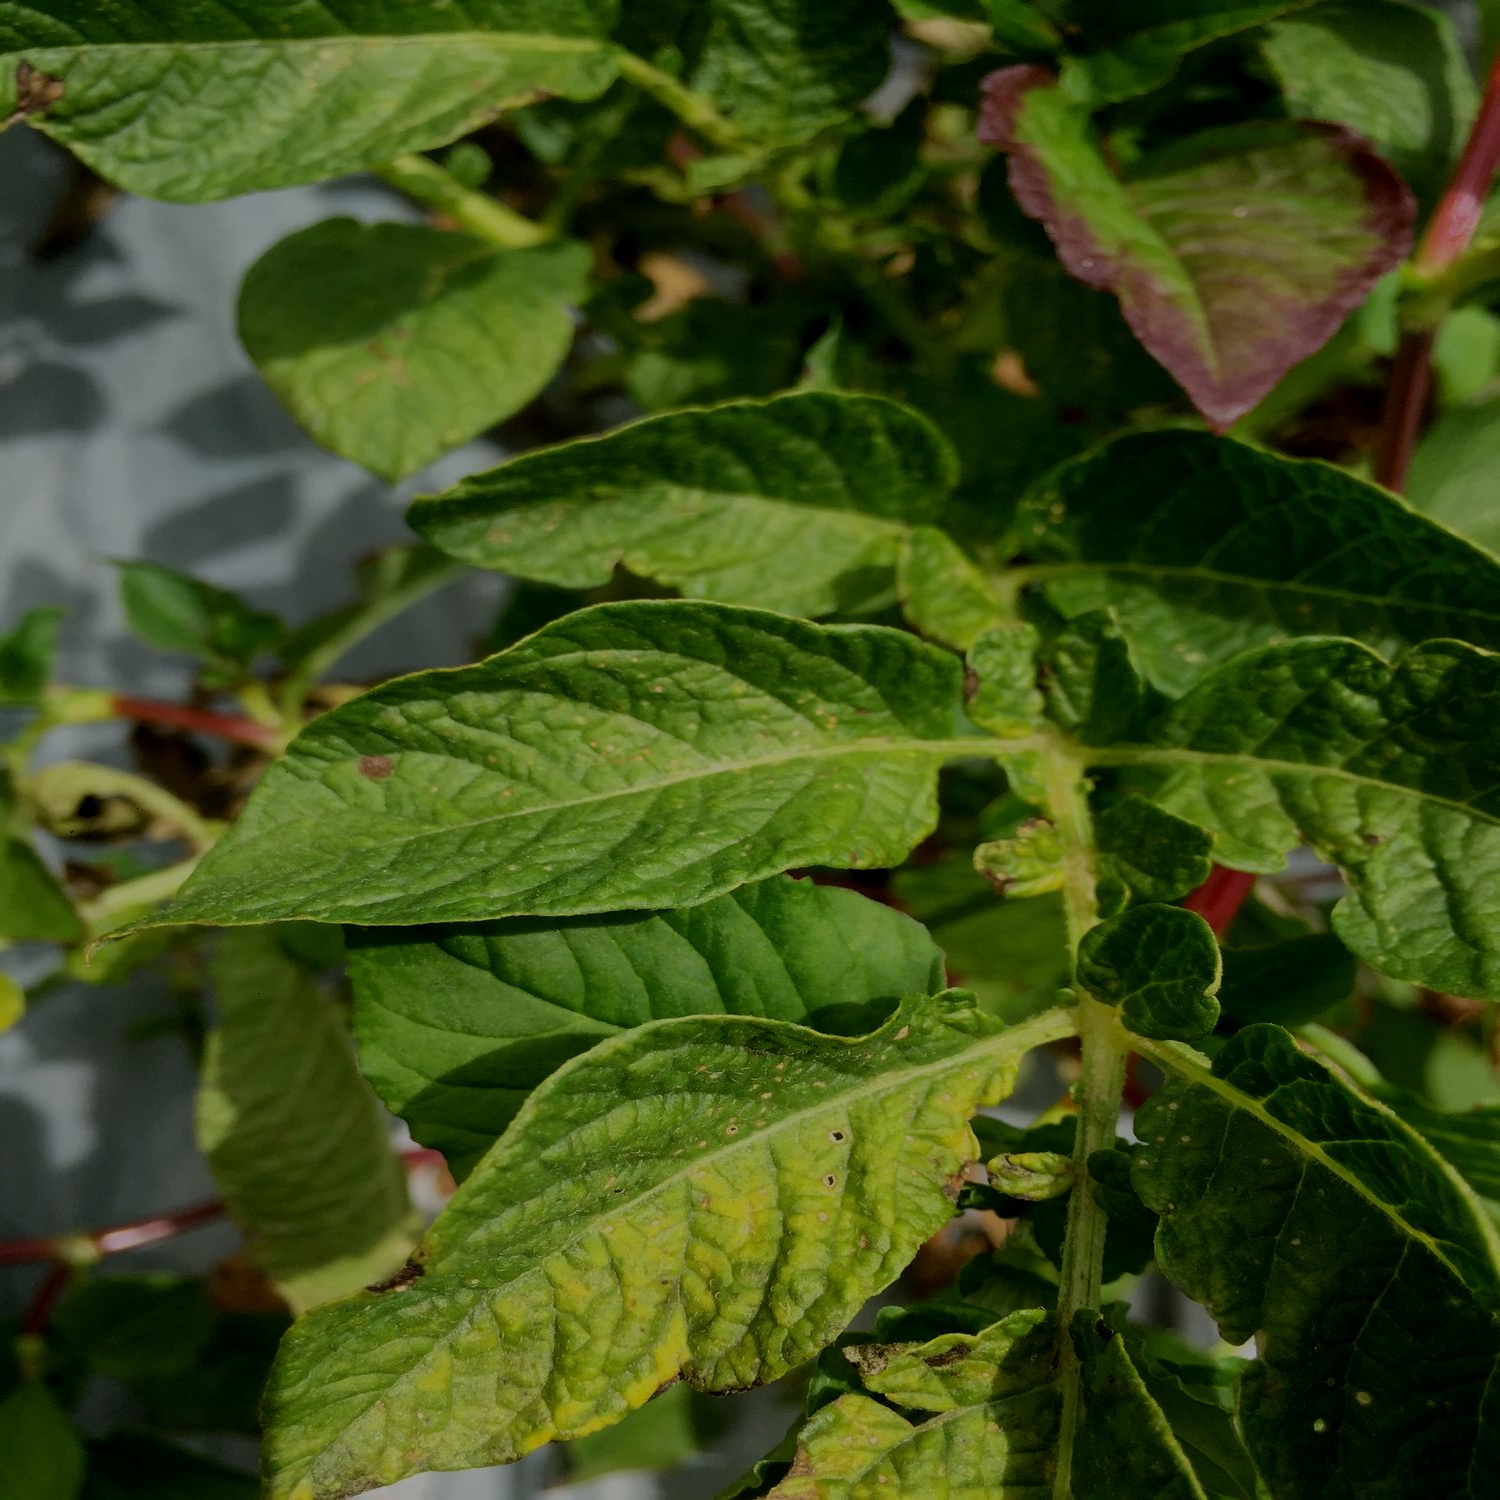
Etiqueta: Virus